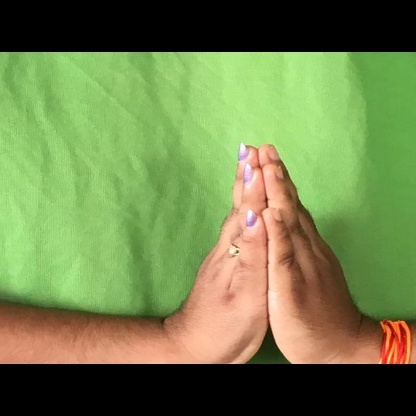
Mudra: Anjali